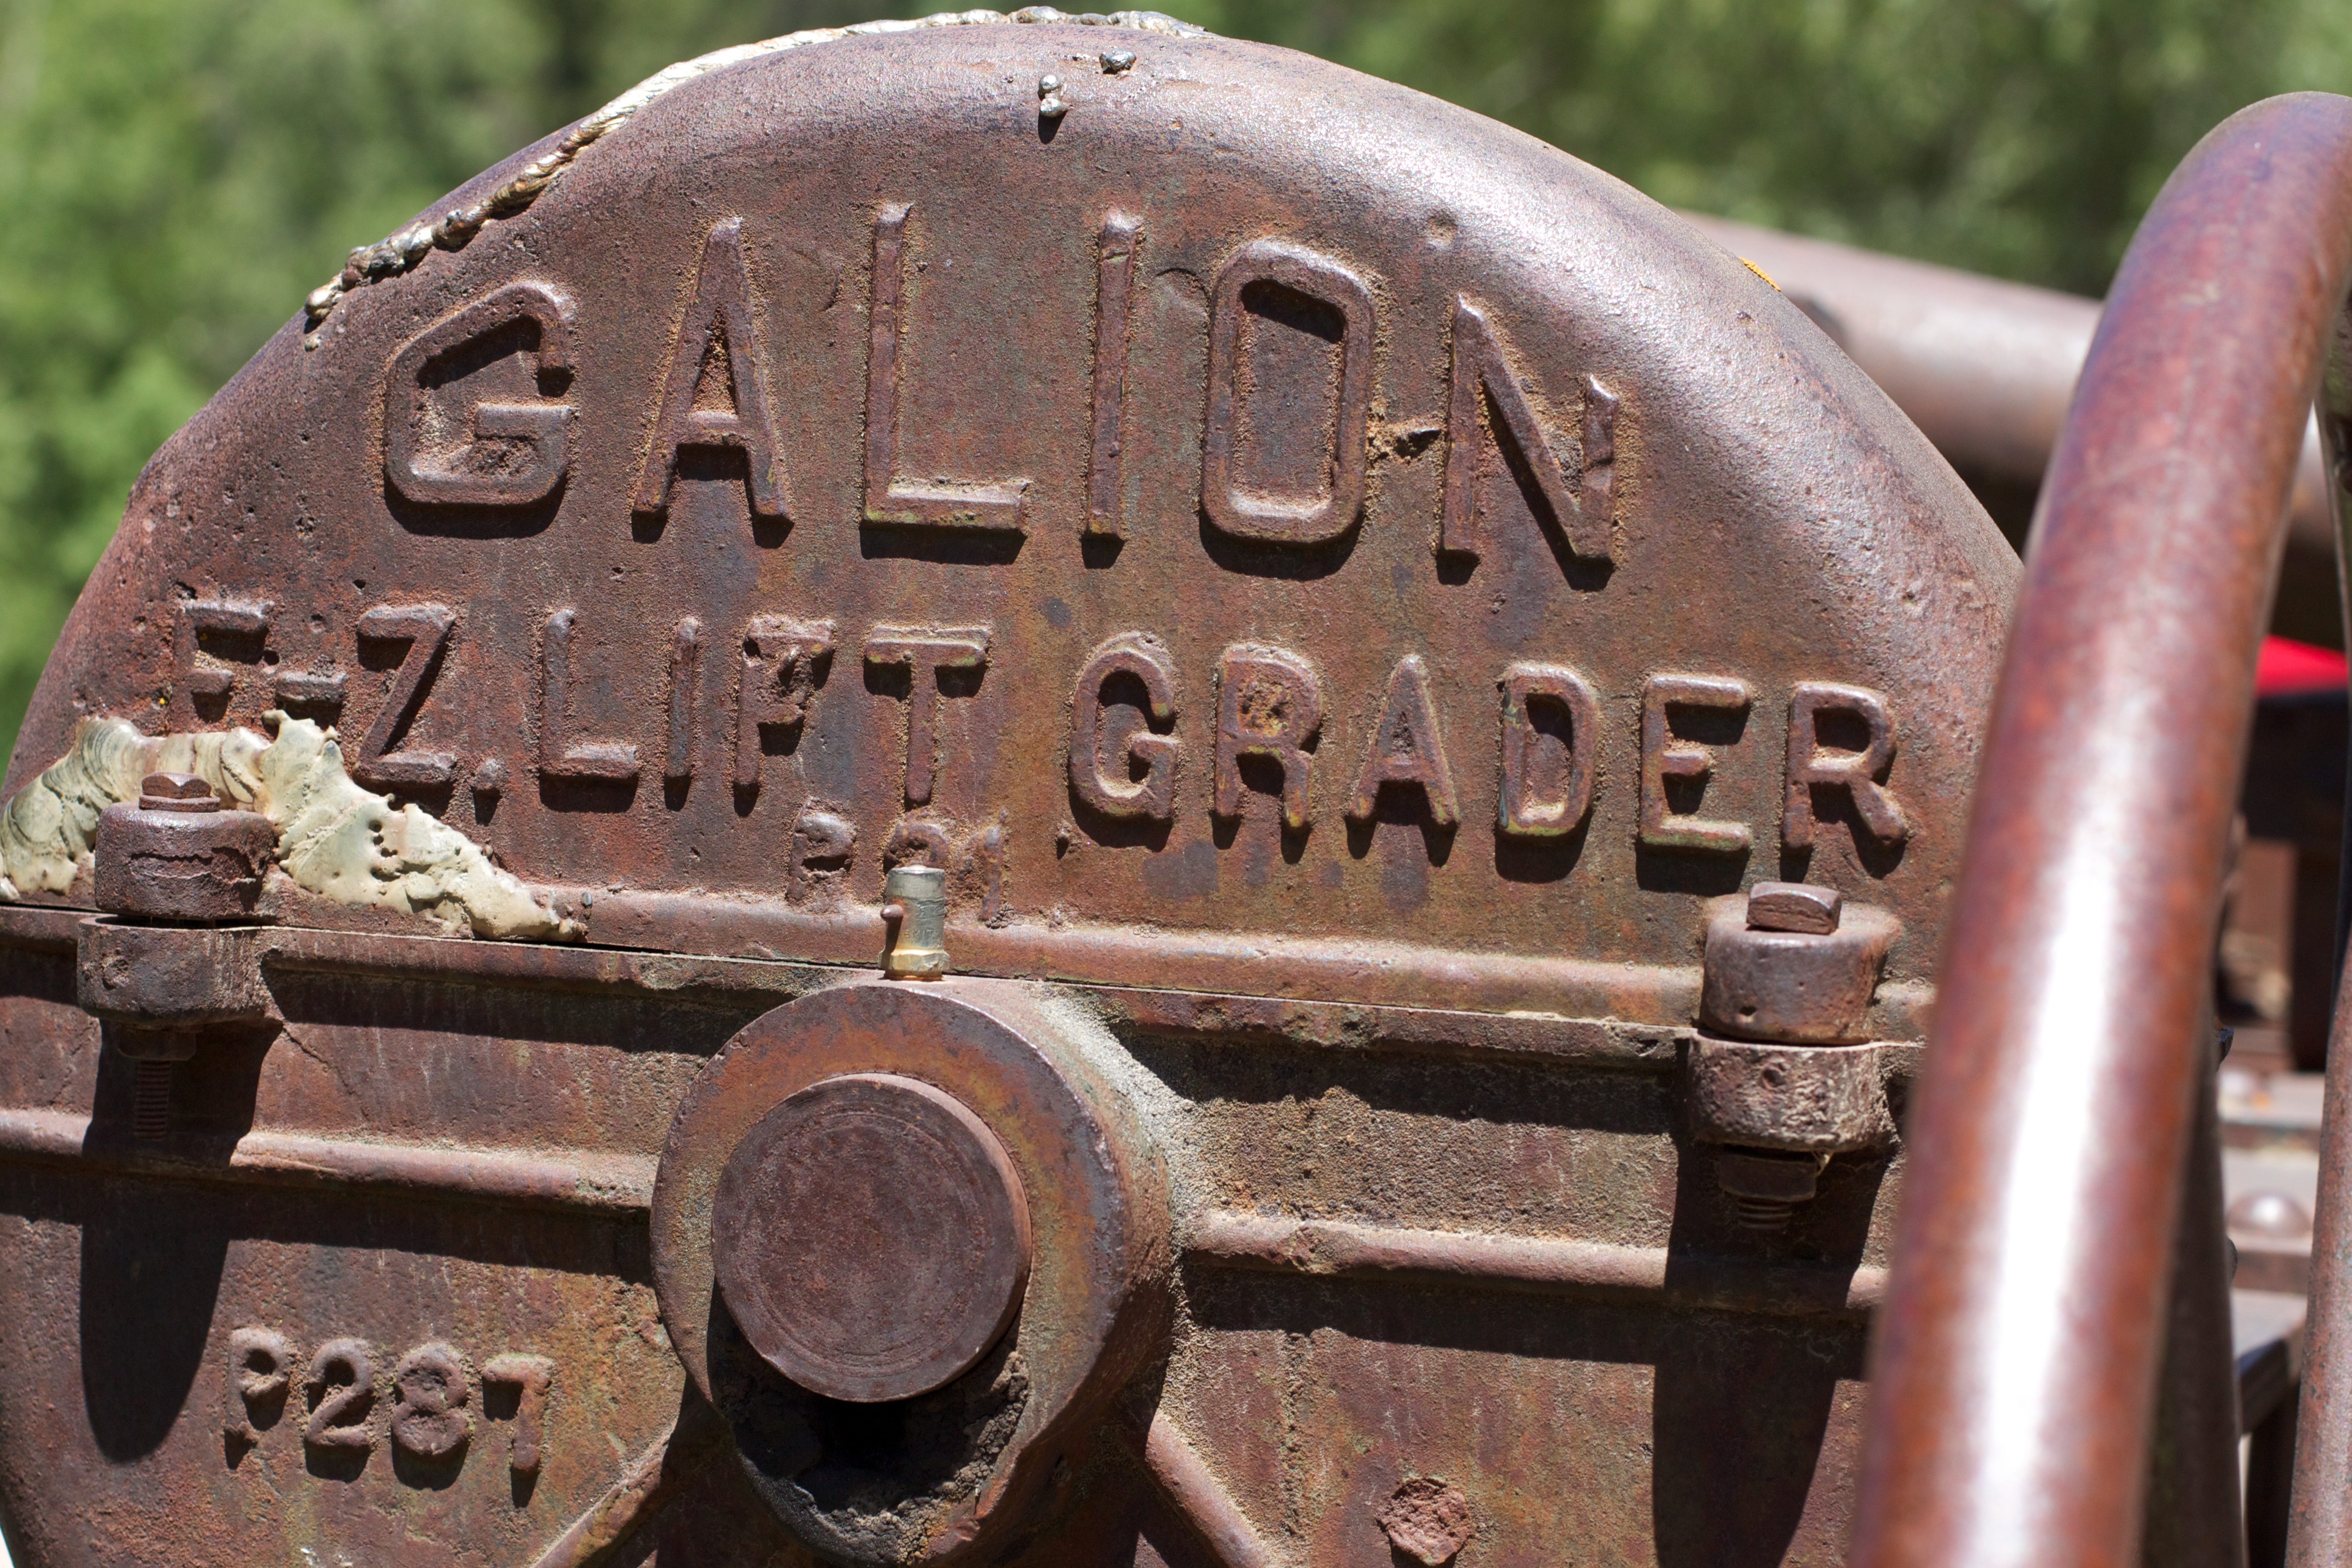
wheel, colorado, iron, odyssey, ancient history